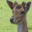
Label: deer